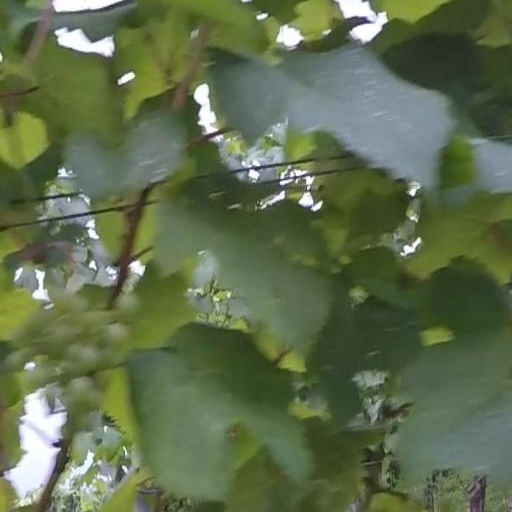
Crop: grape